Patriarchal Order of the Holy Cross of Jerusalem

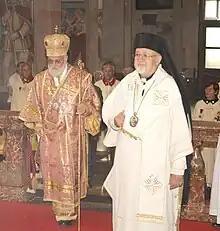
Former Grand Master Patriarch Gregory III Laham (left) with the former Grand Prior of the order, Archbishop Joseph Jules Zerey, Vicar Apostolic of Jerusalem, 2009.

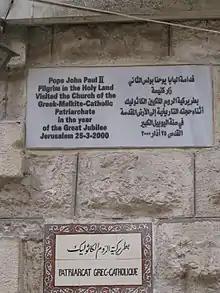
The seat of the Order, seat of the Melkite Greek Catholic Patriarchate of Jerusalem

Under the Melkite Catholic Patriarchate of Antioch and All the East as Grand Master, the order is organised by a Governor International and served by a Grand Prior, the Vicar Apostolic of Jerusalem. In consequence, local provinces are governed by Deputy Governors and served by Priors National.